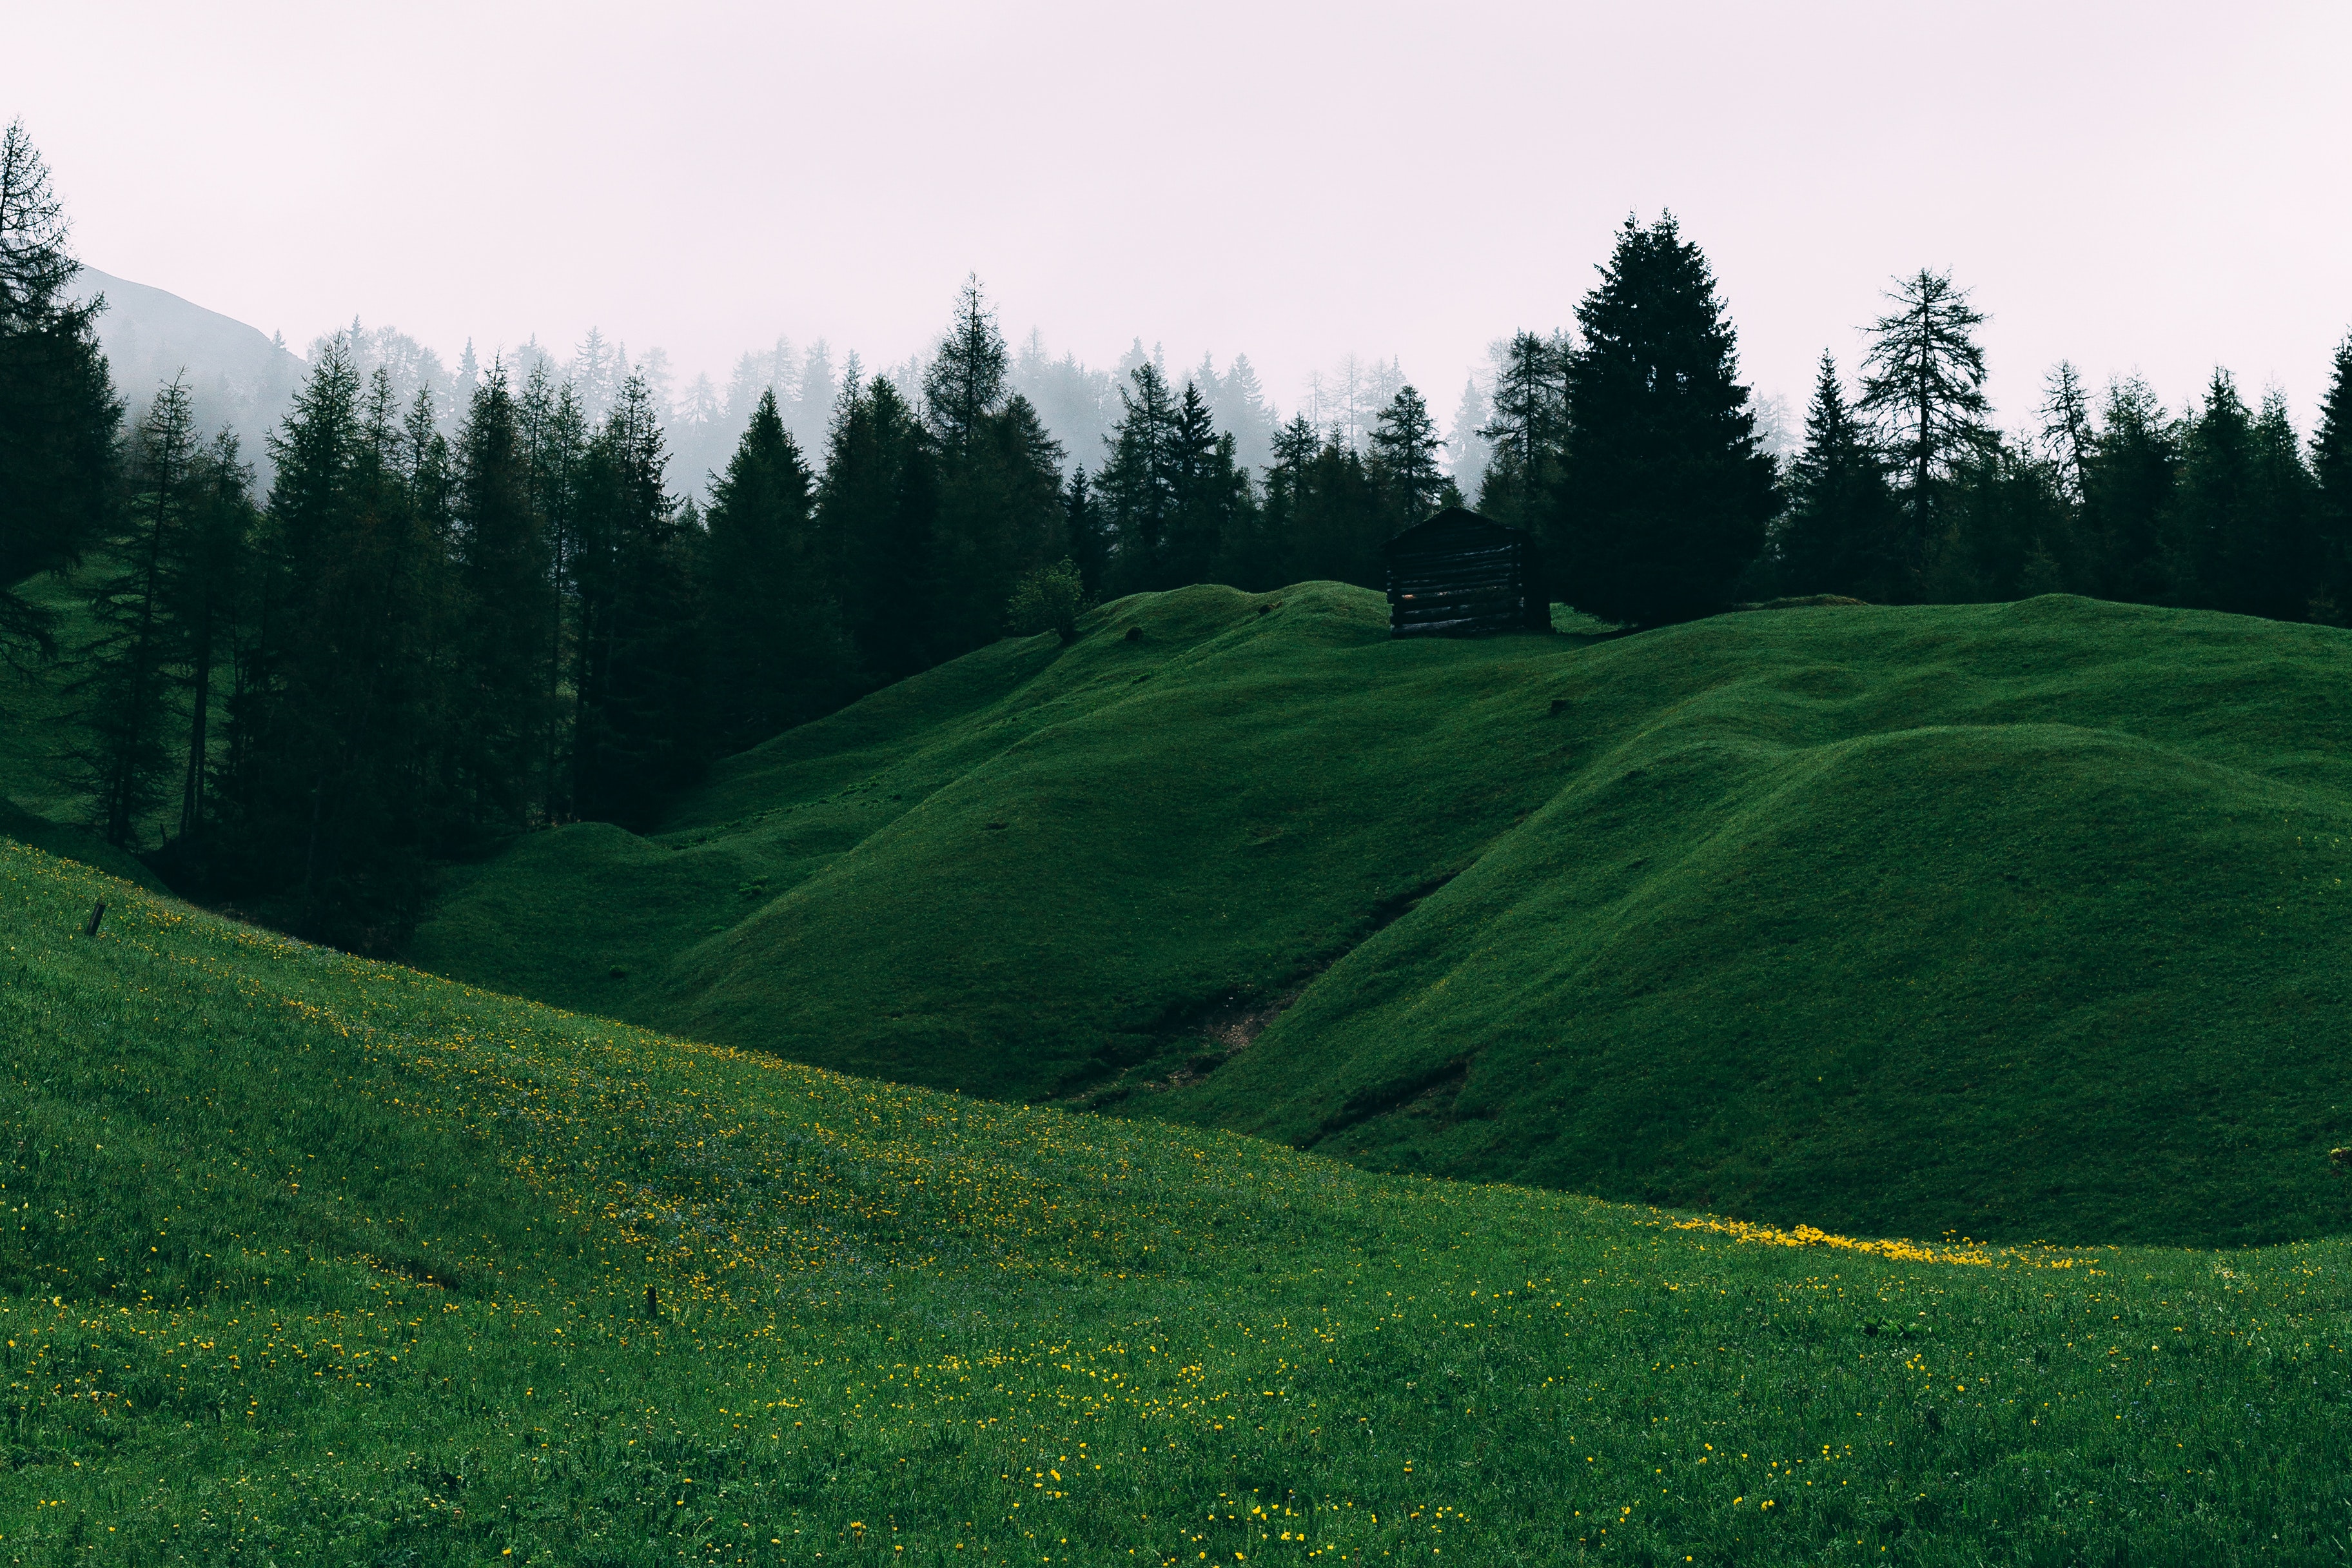
green, grassland, nature, mountainous landforms, natural landscape, hill, natural environment, grass, pasture, mountain, wilderness, meadow, tree, highland, sky, leaf, biome, slope, forest, hill station, landscape, spring, lawn, mound, plant, land lot, sport venue, ridge, plain, field, mountain range, conifer, alps, terrain, pine family, prairie